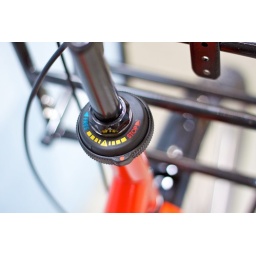
SBS 2011 Torker's cargo bike in red or orange and based on the Batavus personal bike